Long Wharf (Boston)

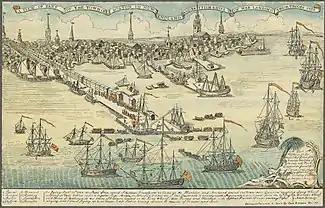
A wide view of a port town with several wharves. In the foreground there are eight large sailing ships and an assortment of smaller vessels. Soldiers are disembarking from small boats onto a long wharf. The skyline of the town, with nine tall spires and many smaller buildings, is in the distance. A key at the bottom of the drawing indicates some prominent landmarks and the names of the warships.

Construction of the wharf began around 1710. As originally built the wharf extended from the shoreline adjacent to Faneuil Hall and was one-third of a mile long, thrusting considerably farther than other wharves into deep water and thus allowing larger ships to tie up and unload directly to new warehouses and stores. "Constructed by Captain Oliver Noyes, it was lined with warehouses and served as the focus of Boston's great harbor." Over time the water areas surrounding the landward end of the wharf were reclaimed, including the areas now occupied by Quincy Market and the Customs House.